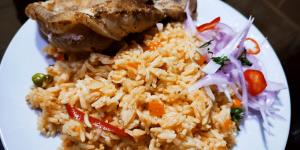
arroz con chancho